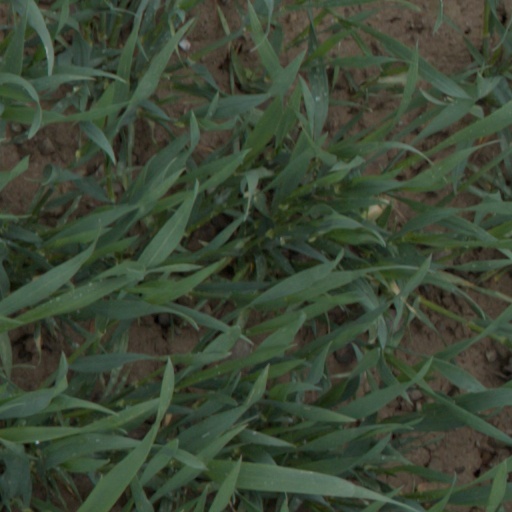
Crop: wheat